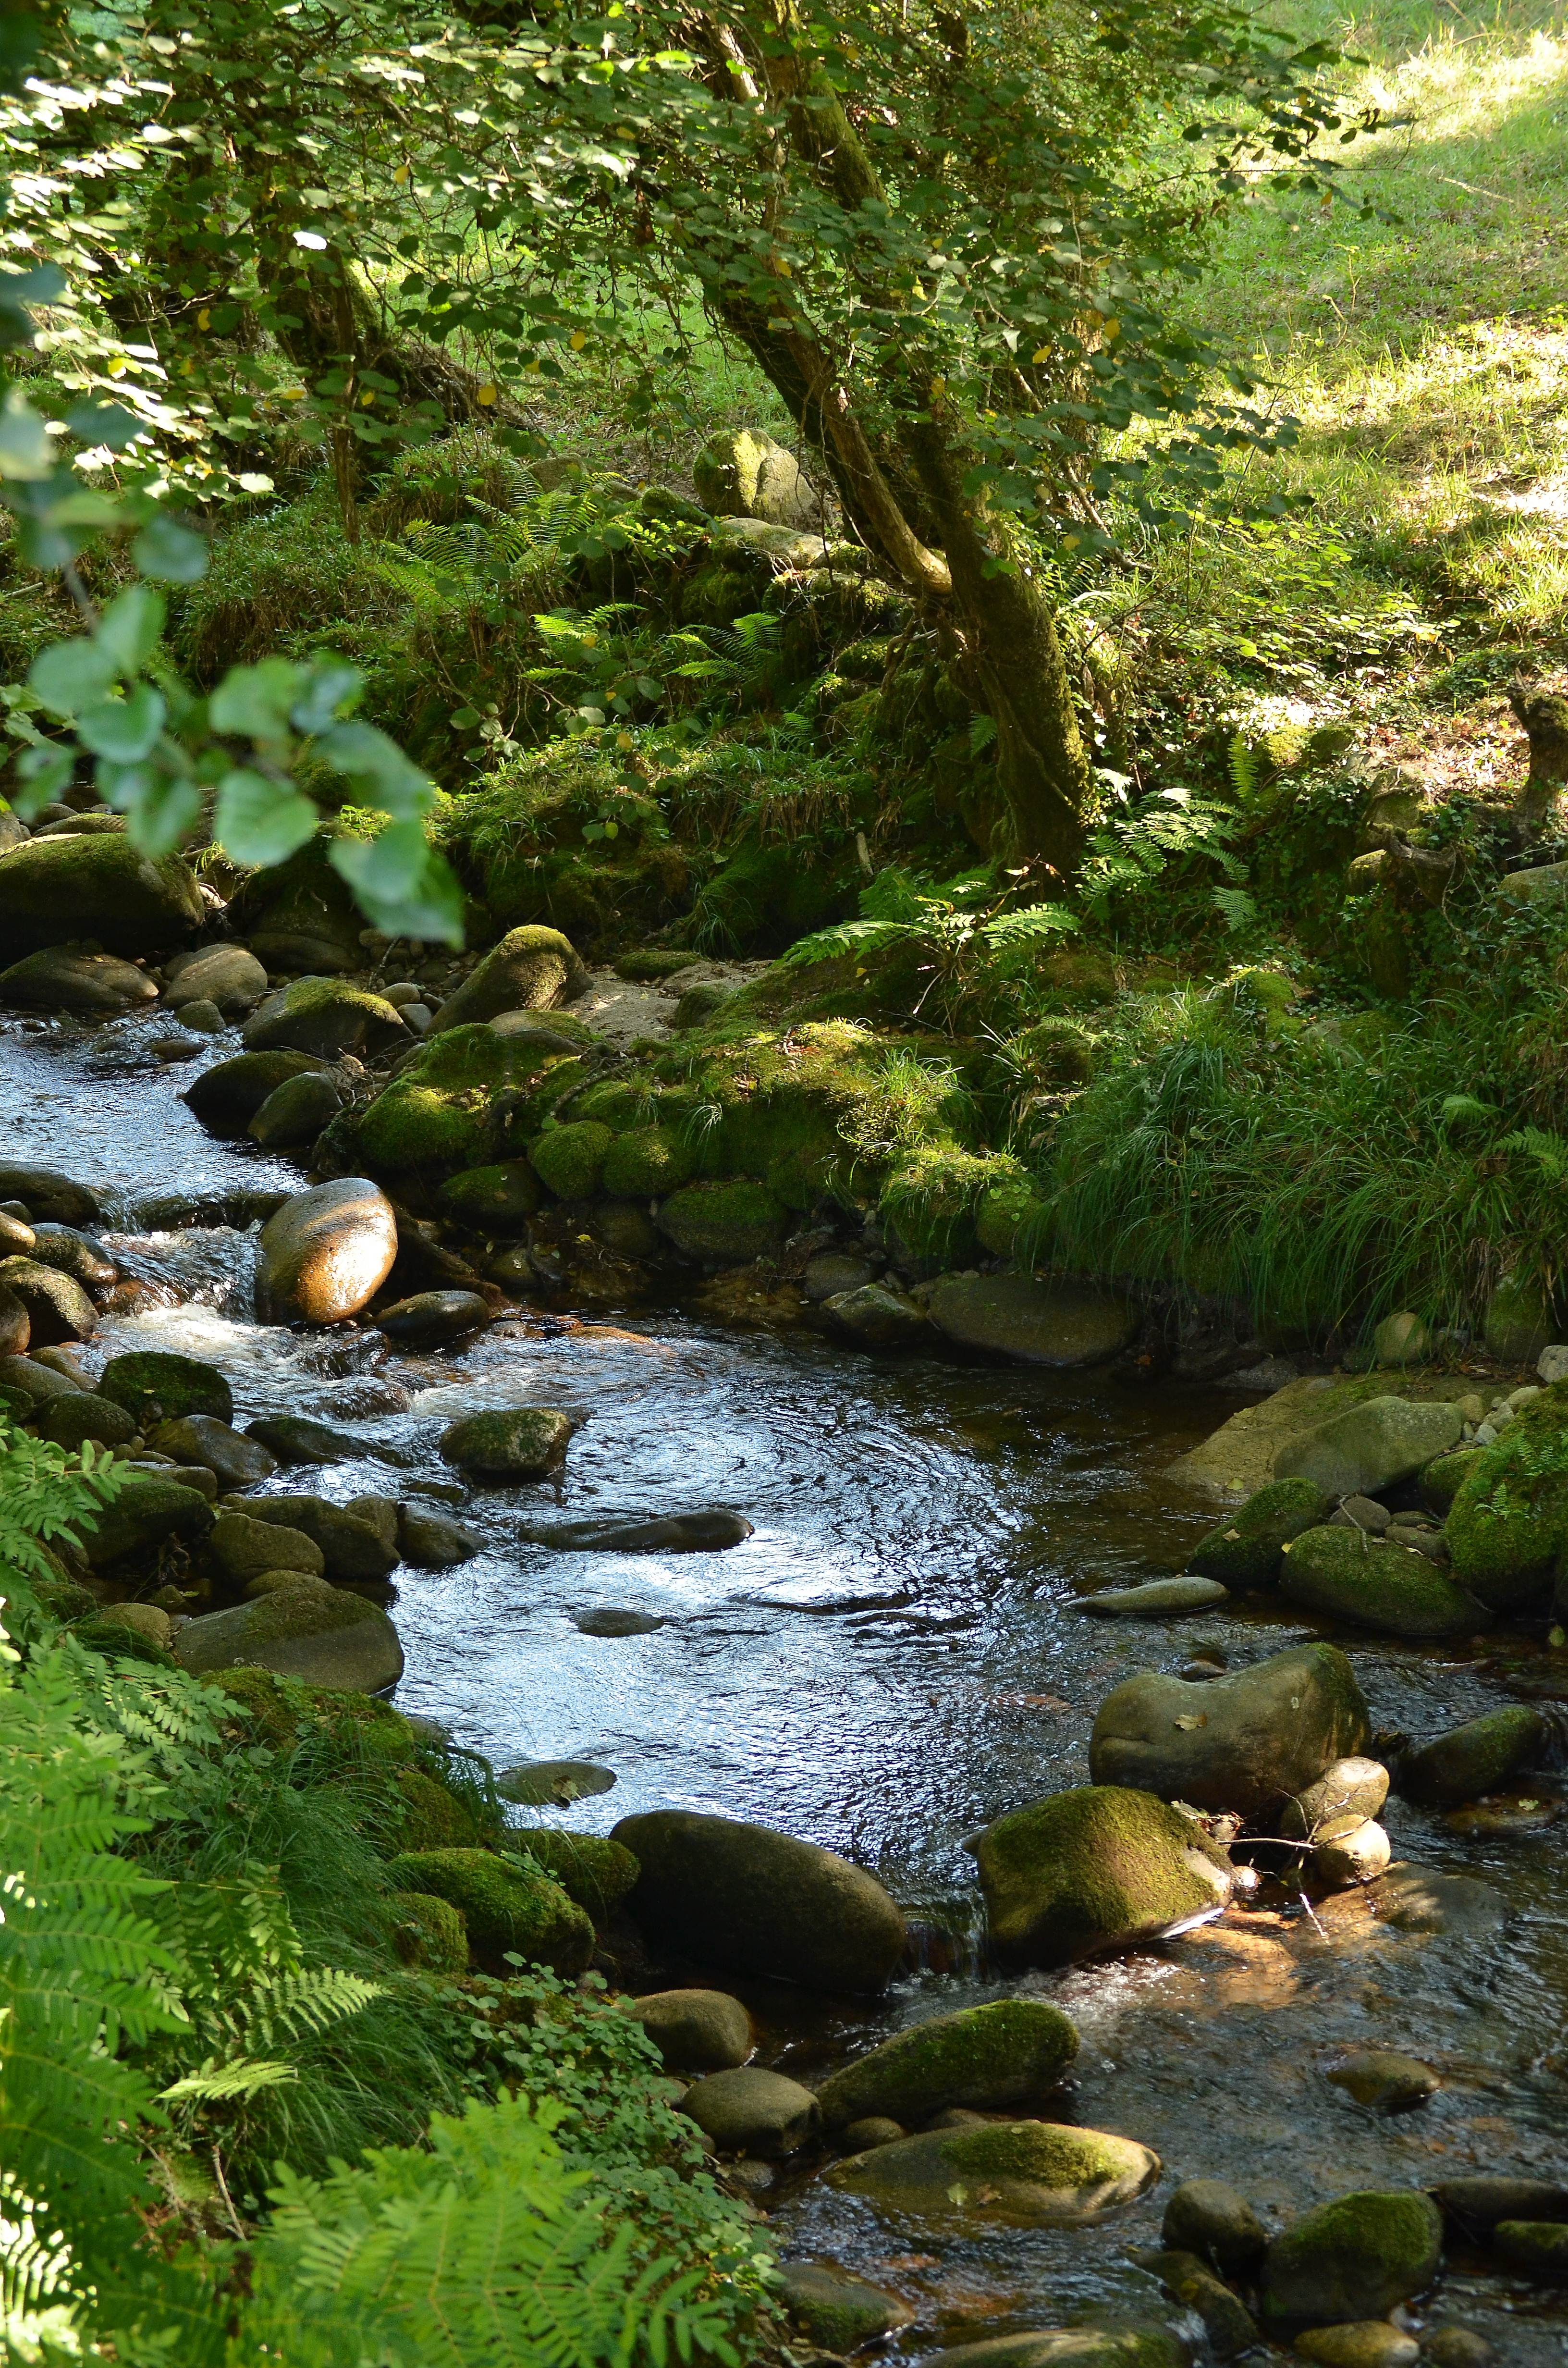
landscape, tree, water, nature, forest, rock, waterfall, creek, wilderness, plant, leaf, flower, river, valley, stream, green, autumn, rapid, botany, body of water, vegetation, rainforest, woodland, habitat, water feature, watercourse, ggl1, varios, some, nikond5100, landform, natural environment, geographical feature, woody plant